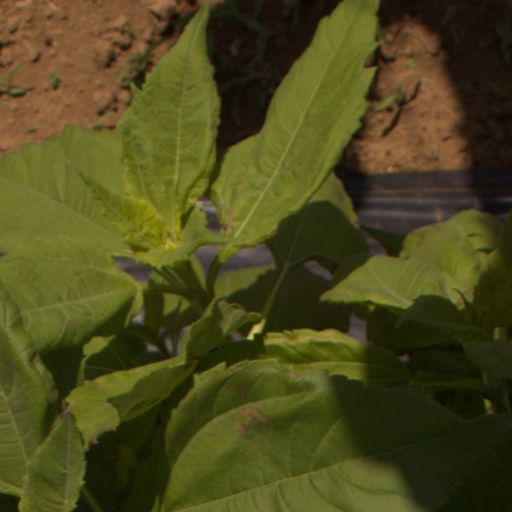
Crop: Jerusalem artichoke